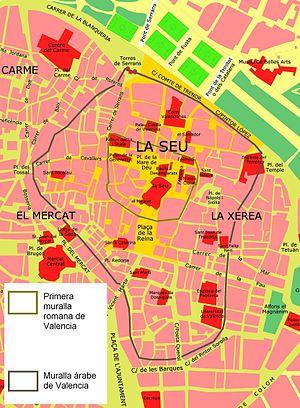
Valence est une ville d'Espagne, située dans l'est du pays sur la côte méditerranéenne. Fondée en 138 av. J.-C. par le consul romain Decimus Junius Brutus Callaicus sous le nom de Valentia Edetanorum, Valence devient, au Moyen Âge, la capitale du royaume de Valence.